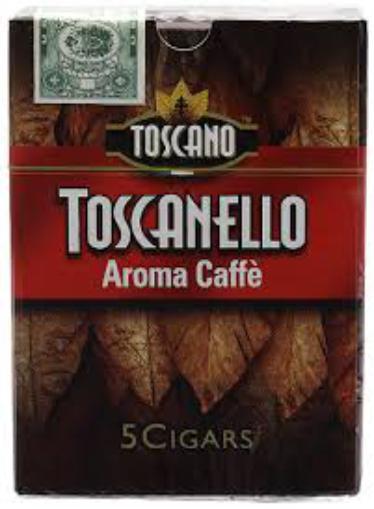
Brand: Aroma Cafe
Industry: Food